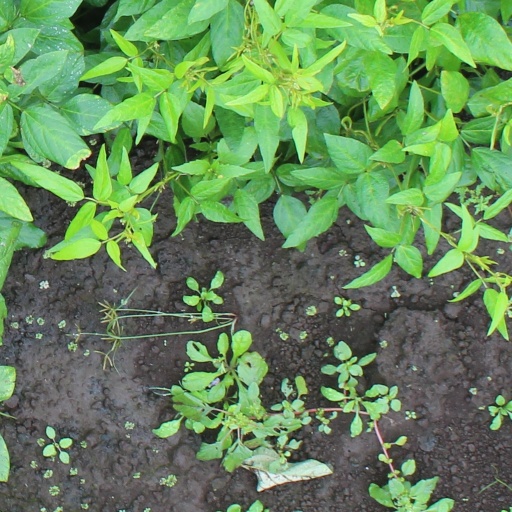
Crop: soybean